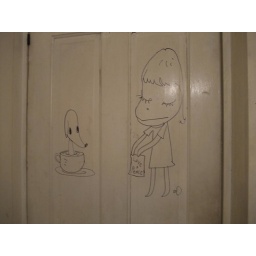
Nara Yoshitomo's drawings on the wall of the bathroom at a cafe in Awaza